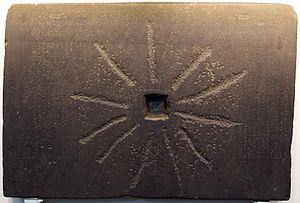
Le mythe de la création memphite a pour origine la ville de Memphis.
La pierre de Chabaka est une stèle de l'époque de la XXVᵉ dynastie d'une hauteur de 92 centimètres et d'une longueur de 1,37 mètre découverte à Memphis et conservée au British Museum. Le texte couvre un rectangle d'environ 67 centimètres sur 153. Il est très abîmé en son centre car la pierre a servi ultérieurement dans un moulin.